Jensen!

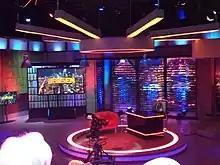
The decor of Jensen! in 2018

Jensen! is a Dutch late-night talk show on the television station RTL 5. It airs on weekdays from 22:30 to 23:30 CET during winter, 20:30 to 21:30 UTC during summer.